Kandathil Varghese Mappillai

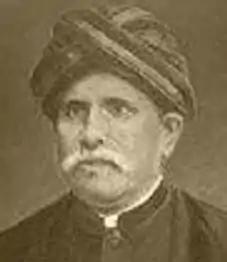

Kandathil Varghese Mappillai (1857 6 July 1904) was an Indian journalist, translator and publisher who was the founder of the newspaper "Malayala Manorama" and the magazine "Bhashaposhini".